Margarita with a Straw

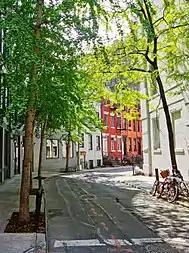
The latter half of the film is set in Greenwich Village, New York City.

Principal photography for "Margarita with a Straw" began in 2013 and took place at New Delhi and New York with two separate schedules. Anne Misawa worked as the director of photography. While the first half of the story is set in the Shri Ram College of Commerce of Delhi University, it was mainly filmed at Miranda House. Students and staff members from institutions such as Ramjas College and Lady Shri Ram were involved actively in the project. Tenzin Dalha, a final year political science student from the former, played one of Koechlin's love interests in the film; Shuchi Dwivedi from the latter played Koechlin's best friend. Other students from the university were cast as members of a local band, which also included Dalha and Dwivedi. Koechlin's father was played by Kuljeet Singh, an English Literature professor from Sri Guru Tegh Bahadur Khalsa College.